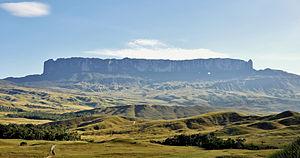
Le mont Roraima est une montagne d'Amérique du Sud partagée entre le Brésil, le Guyana et le Venezuela. Il s'agit d'un tepuy, une montagne tabulaire caractéristique du plateau des Guyanes. Délimité par des falaises d'environ 1 000 mètres de hauteur, son plateau sommital présente un environnement totalement différent de la forêt tropicale humide et de la savane qui s'étendent à ses pieds. Ainsi, la forte pluviométrie est à l'origine de formations pseudokarstiques, dont de nombreuses et grandes grottes, ainsi que du lessivage du sol. La flore s'est adaptée à ces conditions climatiques et géologiques avec un fort endémisme et une abondance de plantes carnivores qui trouvent dans les insectes capturés les nutriments absents dans le sol. La faune est peu présente mais marquée elle aussi par un endémisme prononcé, notamment chez les reptiles et les amphibiens. Cet environnement est protégé au sein du parc national Canaima au Venezuela et du parc national du Mont Roraima au Brésil. Le point culminant de la montagne s'élève sur le rebord méridional de la falaise, en territoire vénézuélien, à 2 810 mètres d'altitude ; cette proéminence constitue le plus haut sommet de l'État de Bolívar.
Bolívar est un État du Venezuela. Sa population s'élève à 1 413 115 habitants. Sa capitale est Ciudad Bolívar, mais la plus grande ville est de loin Ciudad Guayana avec près de 800 000 habitants.